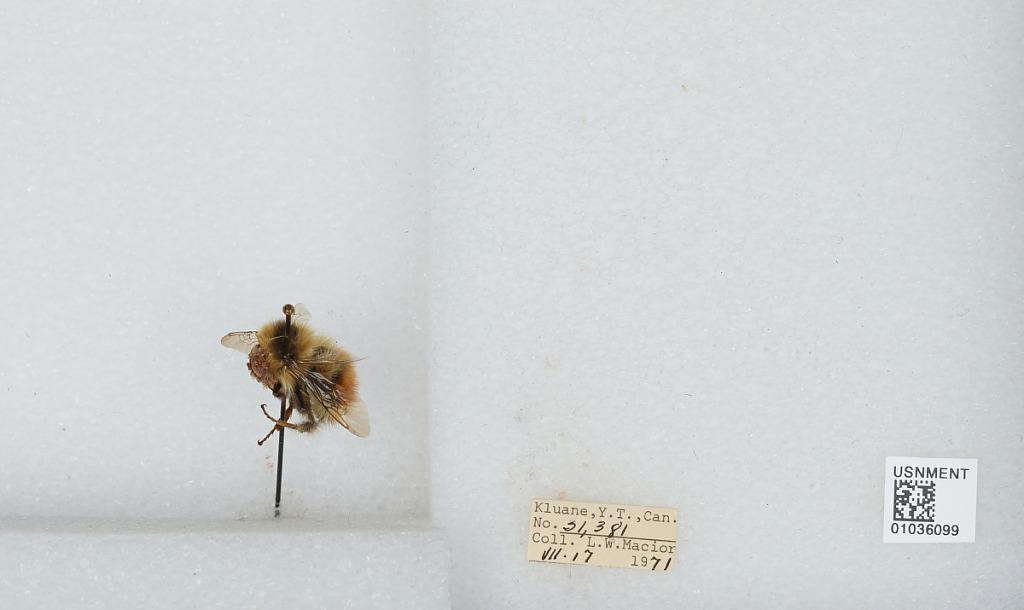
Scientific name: Bombus (Pyrobombus) sylvicola Kirby
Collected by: L. Macior
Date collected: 1971-7-17
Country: Canada
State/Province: Yukon Territory
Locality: Kluane
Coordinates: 60.75, -139.5